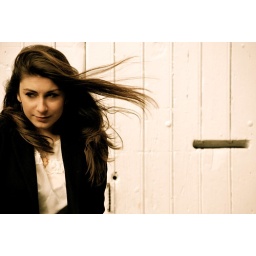
French girl in the street